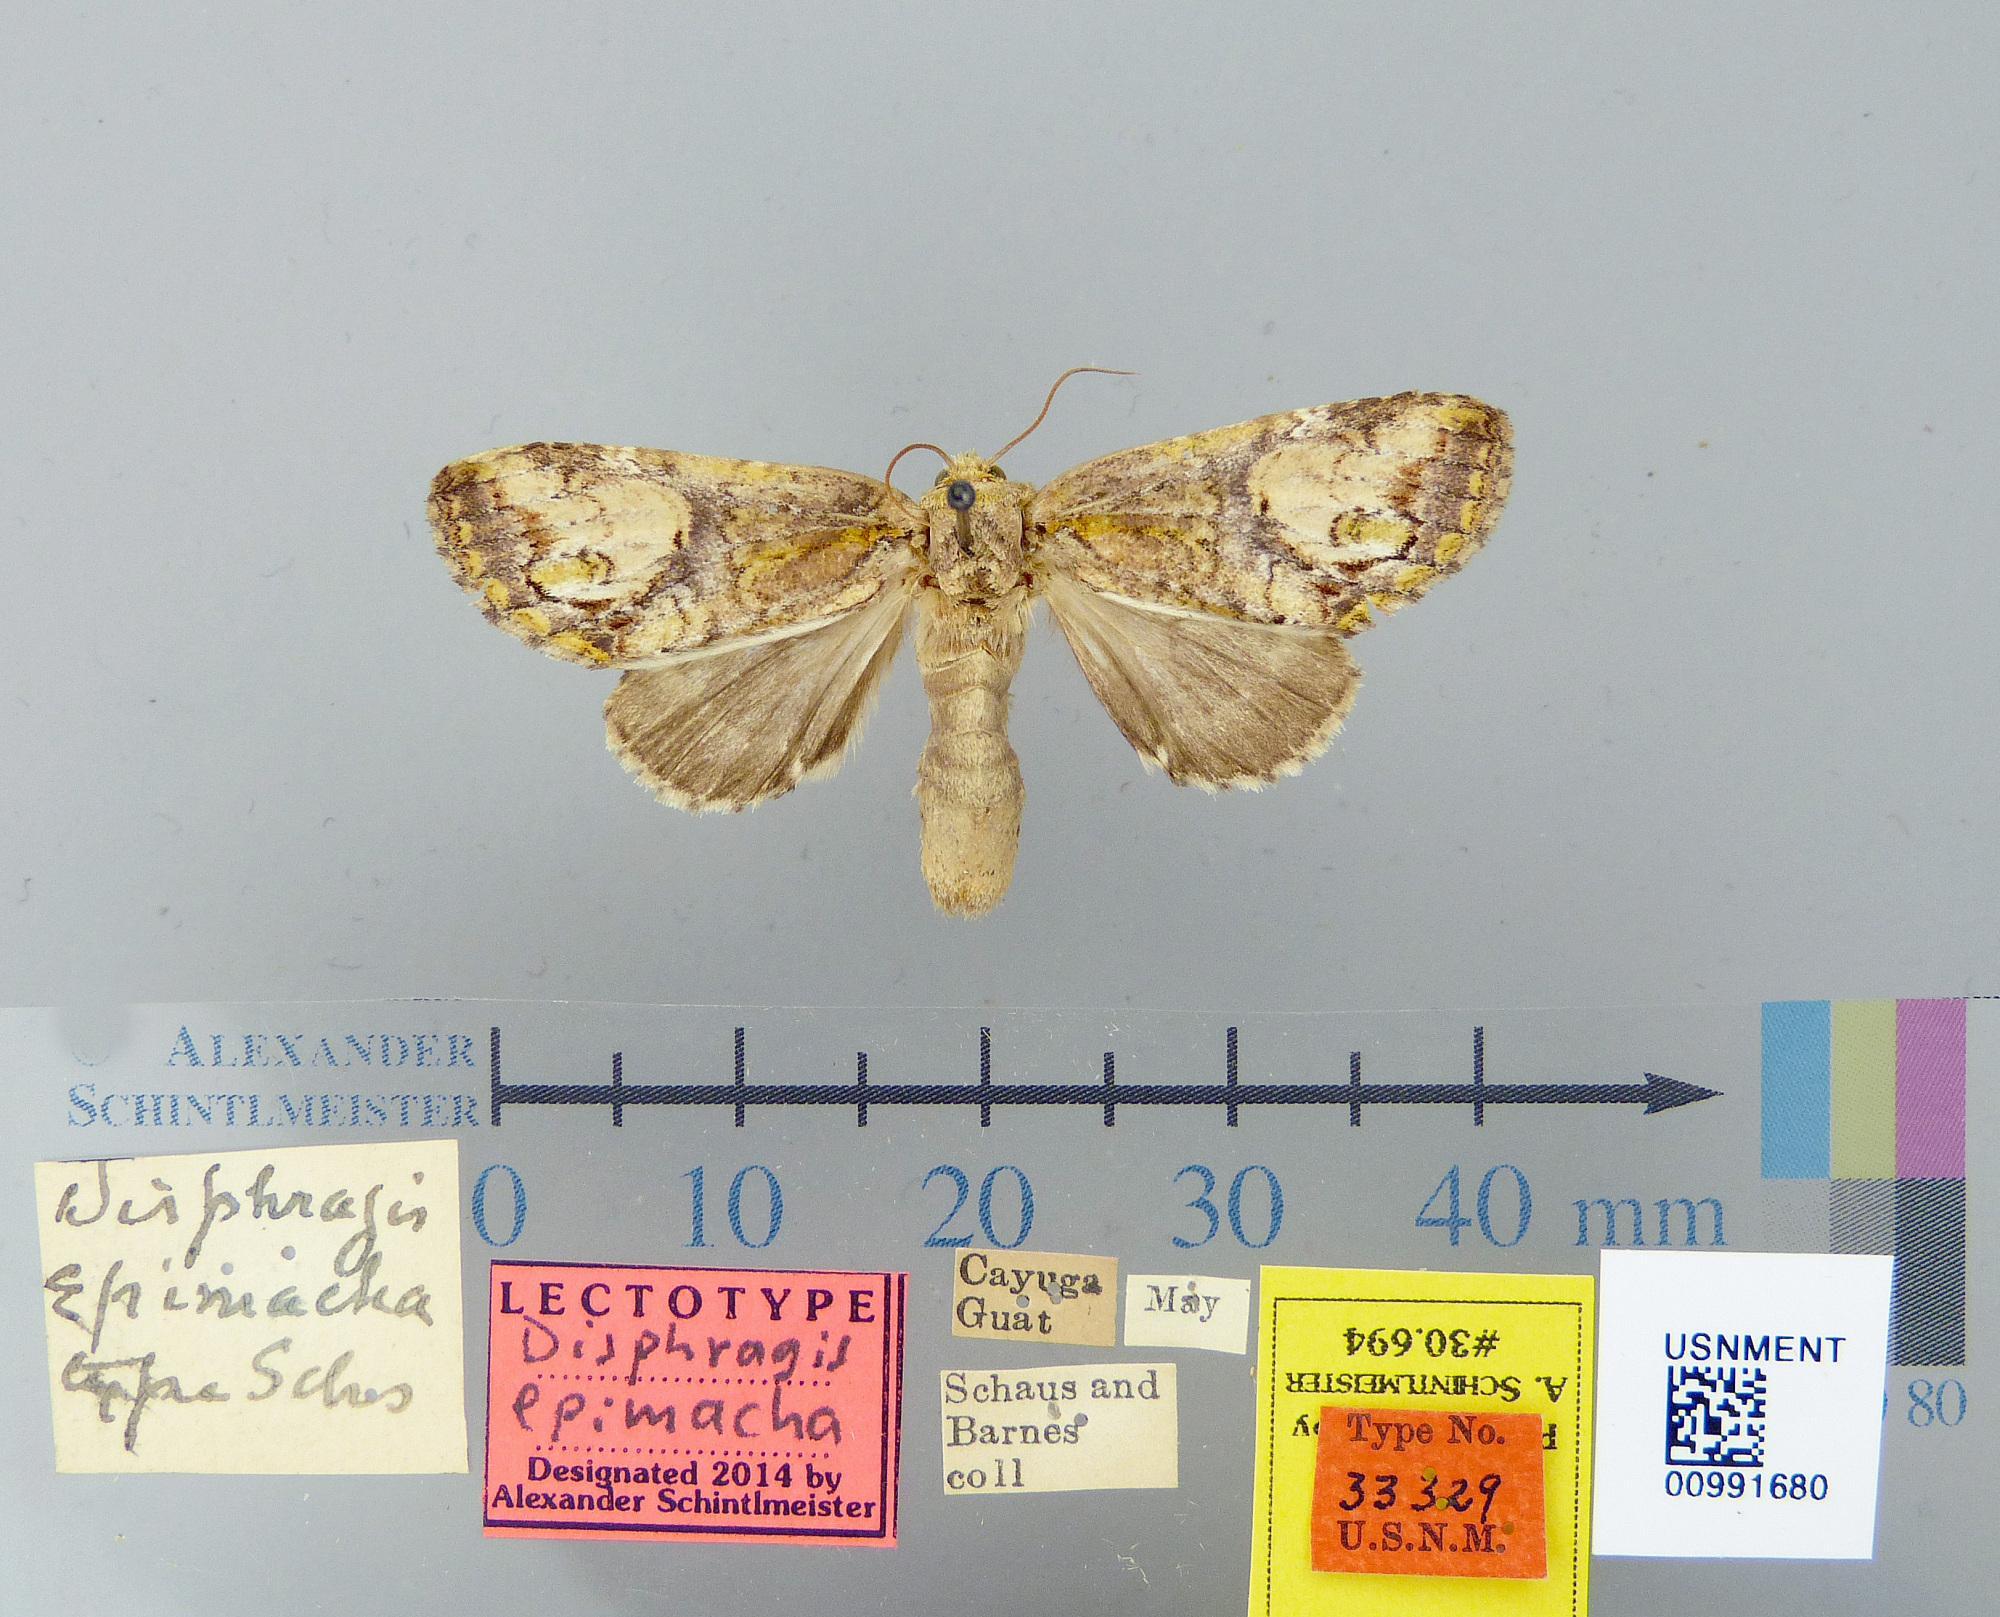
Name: Disphragis epimacha
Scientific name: Disphragis epimacha Schaus, 1928
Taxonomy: Animalia, Arthropoda, Insecta, Lepidoptera, Notodontidae
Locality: Cayuga, Izabal, Guatemala
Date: [Not Stated]